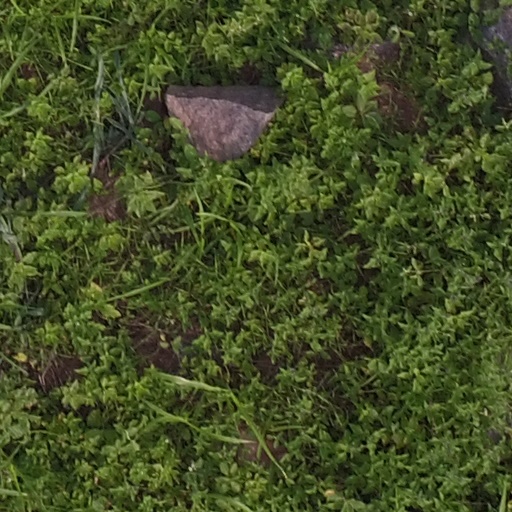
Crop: maize; corn